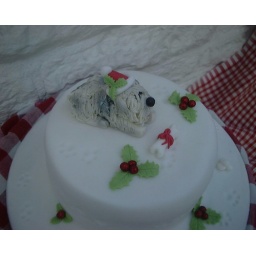
This is Teddi a lovely dog belonging to a dear friend. Made by Heidi's cakes of Lechlade